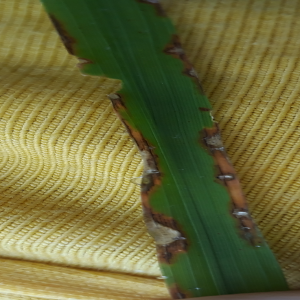
Disease: Blast